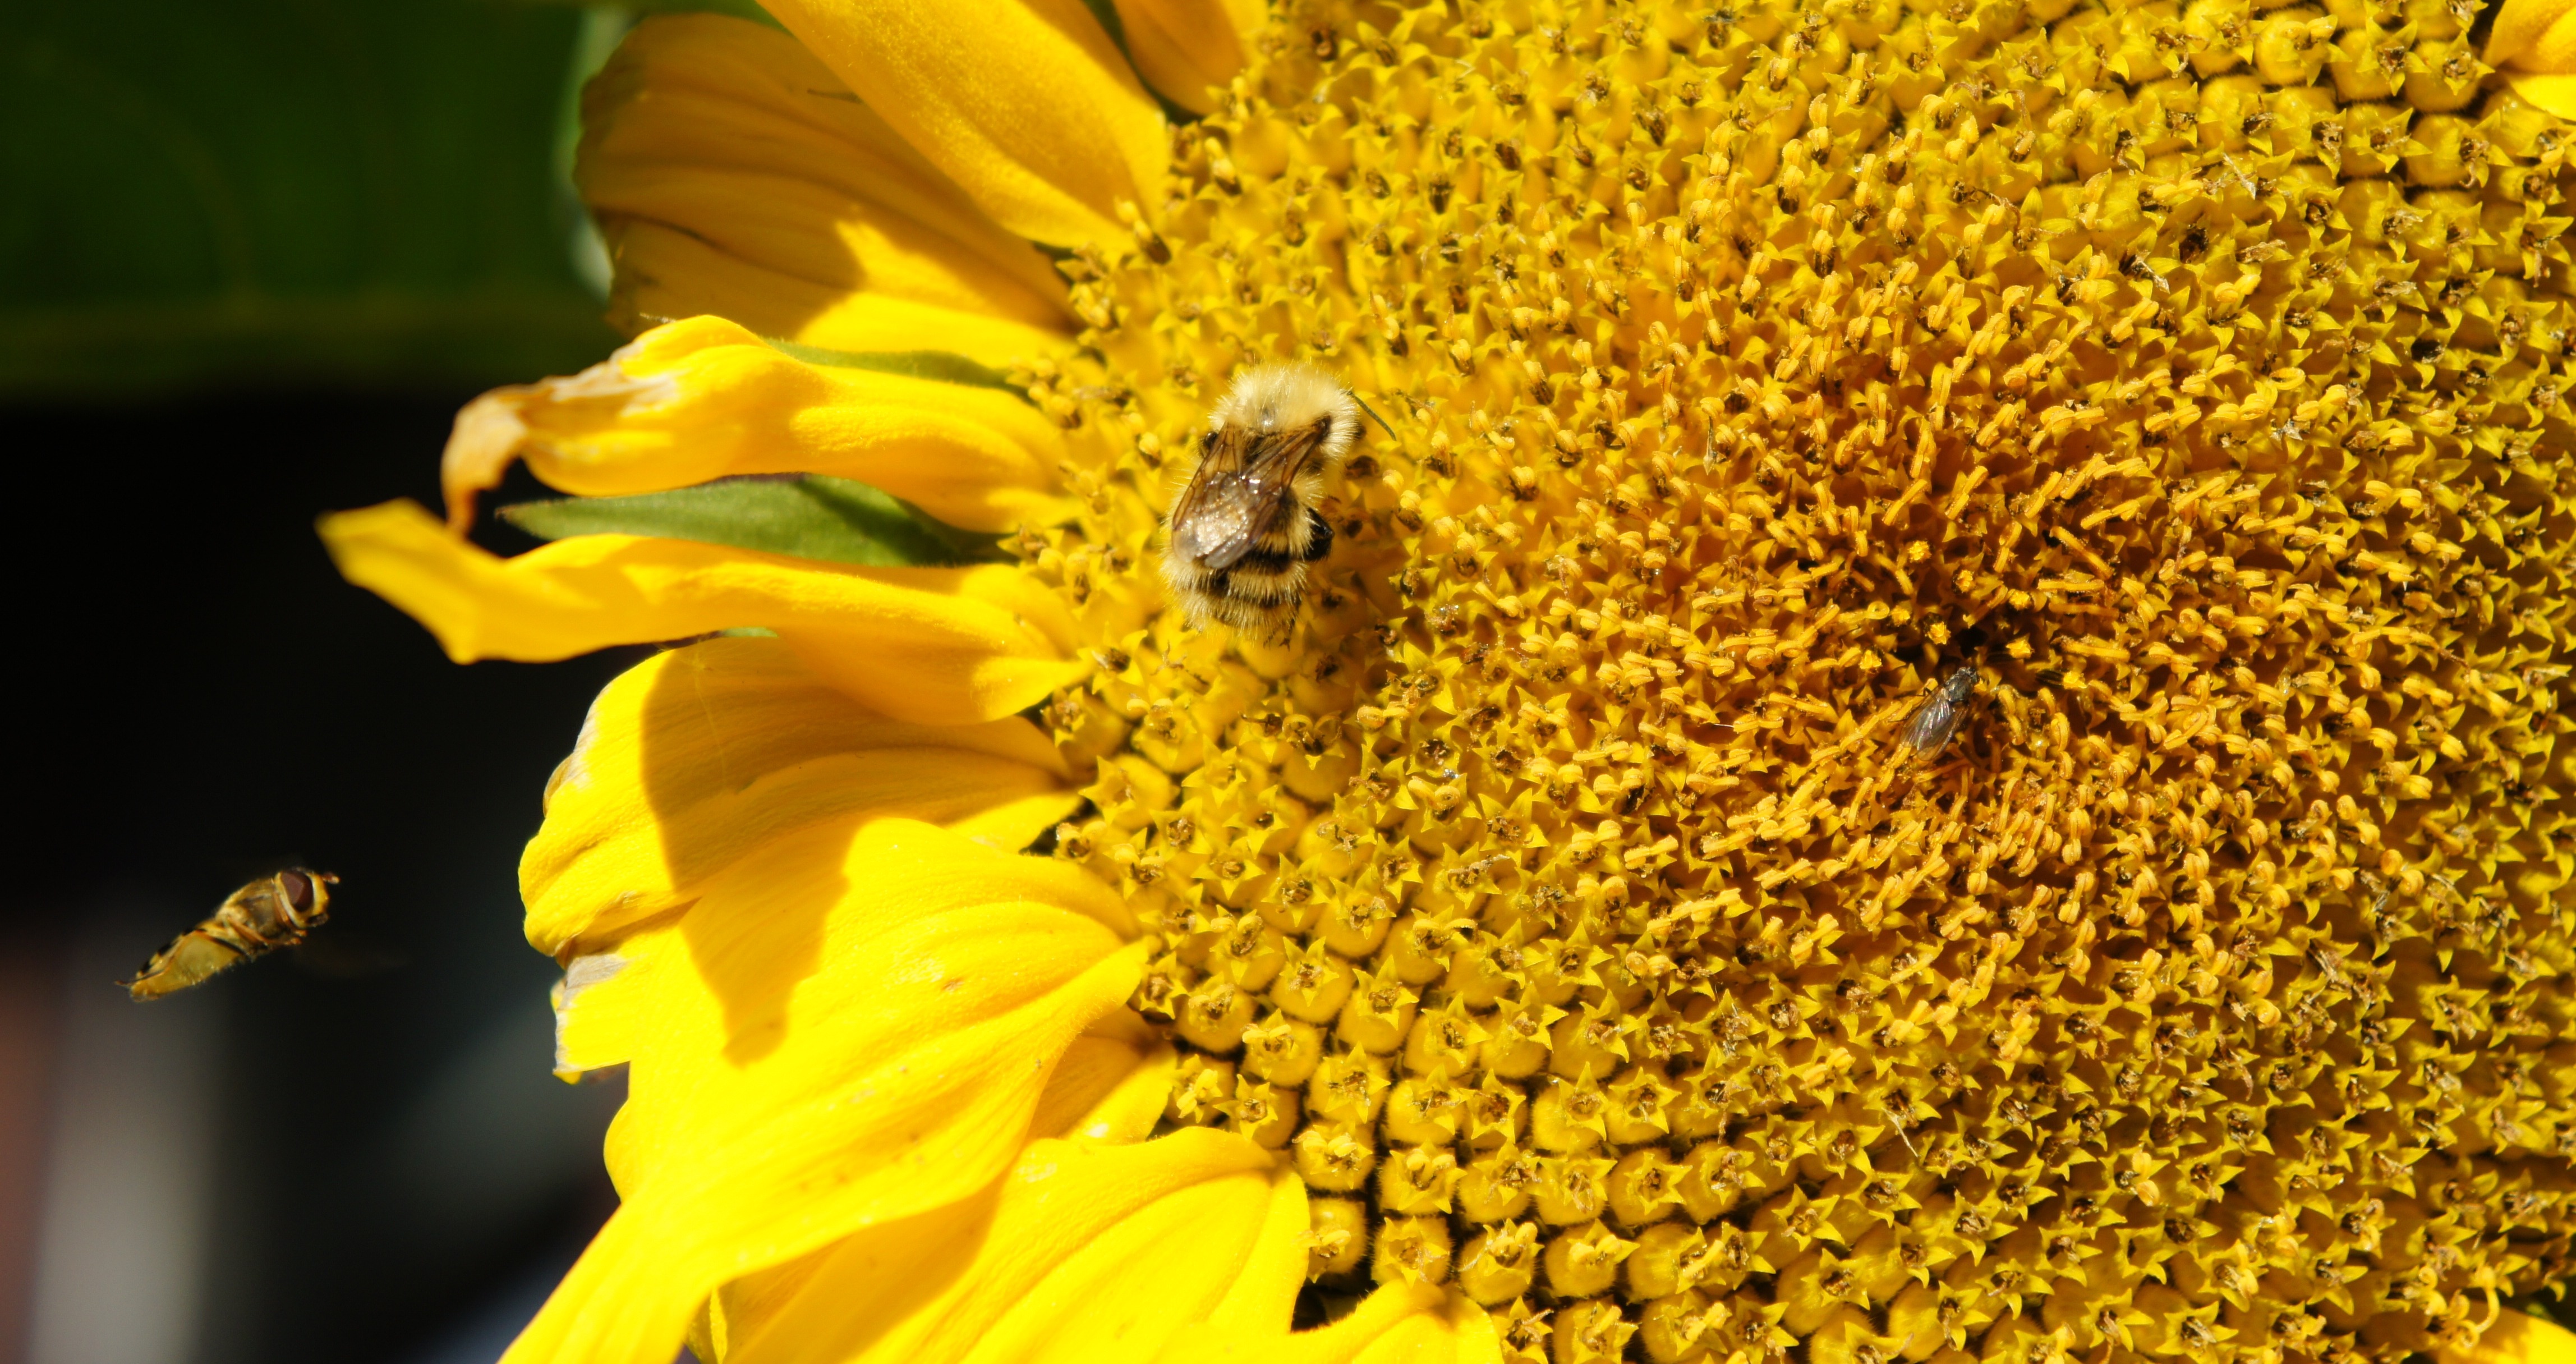
plant, field, sunlight, flower, petal, summer, pollen, insect, blooming, yellow, flora, fauna, sunflower, close up, seeds, bee, insects, vegetarian food, nectar, bees, macro photography, flowering plant, honey bee, daisy family, sunflower seed, annual plant, land plant, membrane winged insect